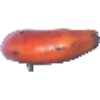
Label: red_banana